Beetal

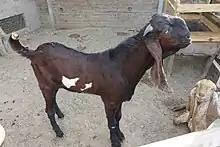
Beetal goats at a local breeder's in Faisalabad, Punjab - Pakistan.

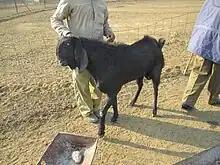
Beetal goat

The Beetal goat is a breed from the Punjab region of India and Pakistan, used for milk and meat production. It is similar to the Jamnapari goat and the Malabari goat.